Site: brandenburg
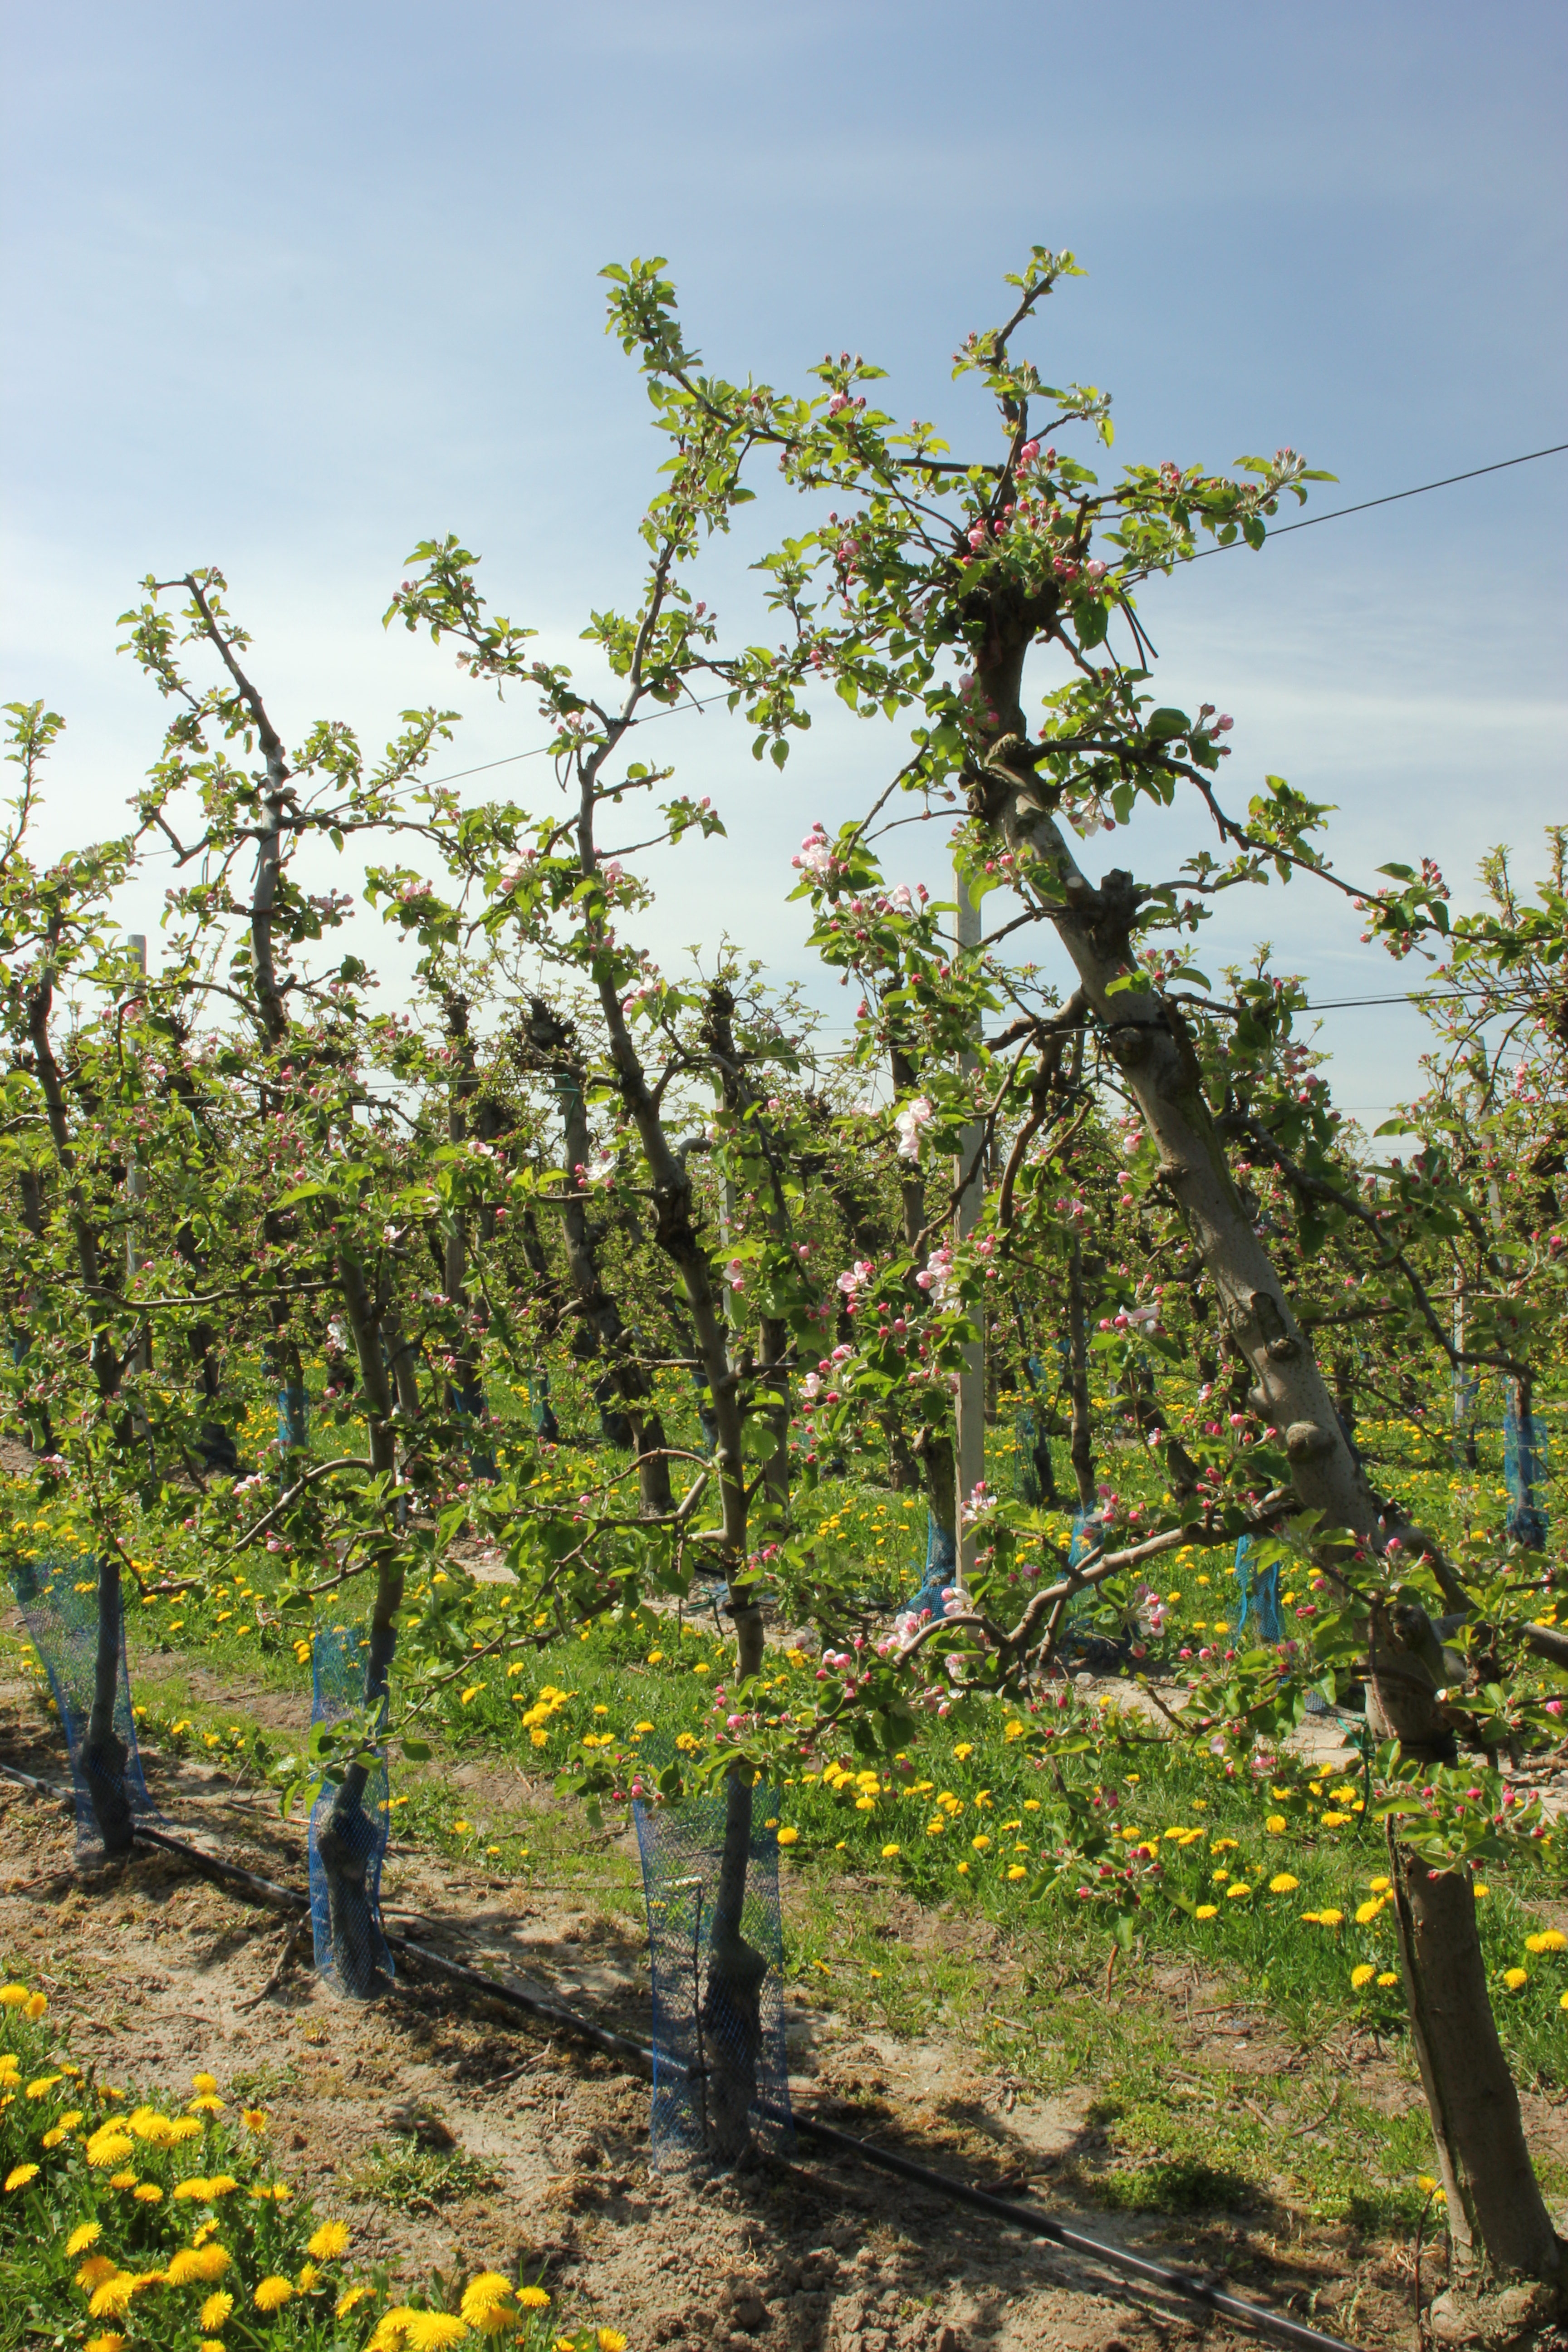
Growth stage (BBCH 57): Inflorescence emergence